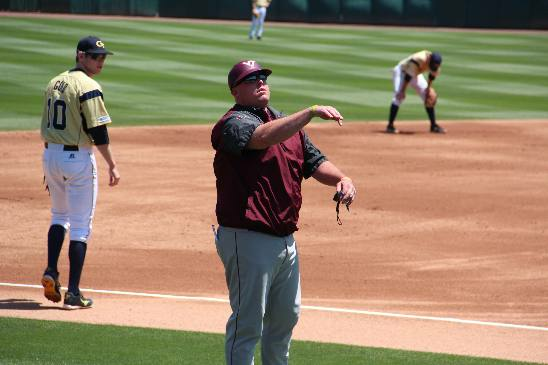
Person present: Yes